Answer in natural language. Considering the relative positions, where is bed with respect to contemporary white desk with integrated shelves? Choose between the following options: right or left
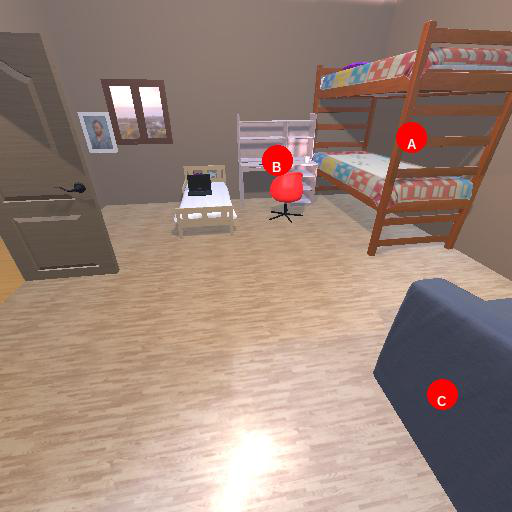
<answer>right</answer>